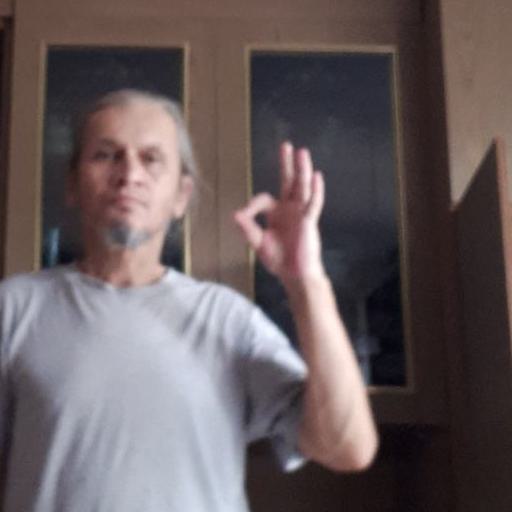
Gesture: ok